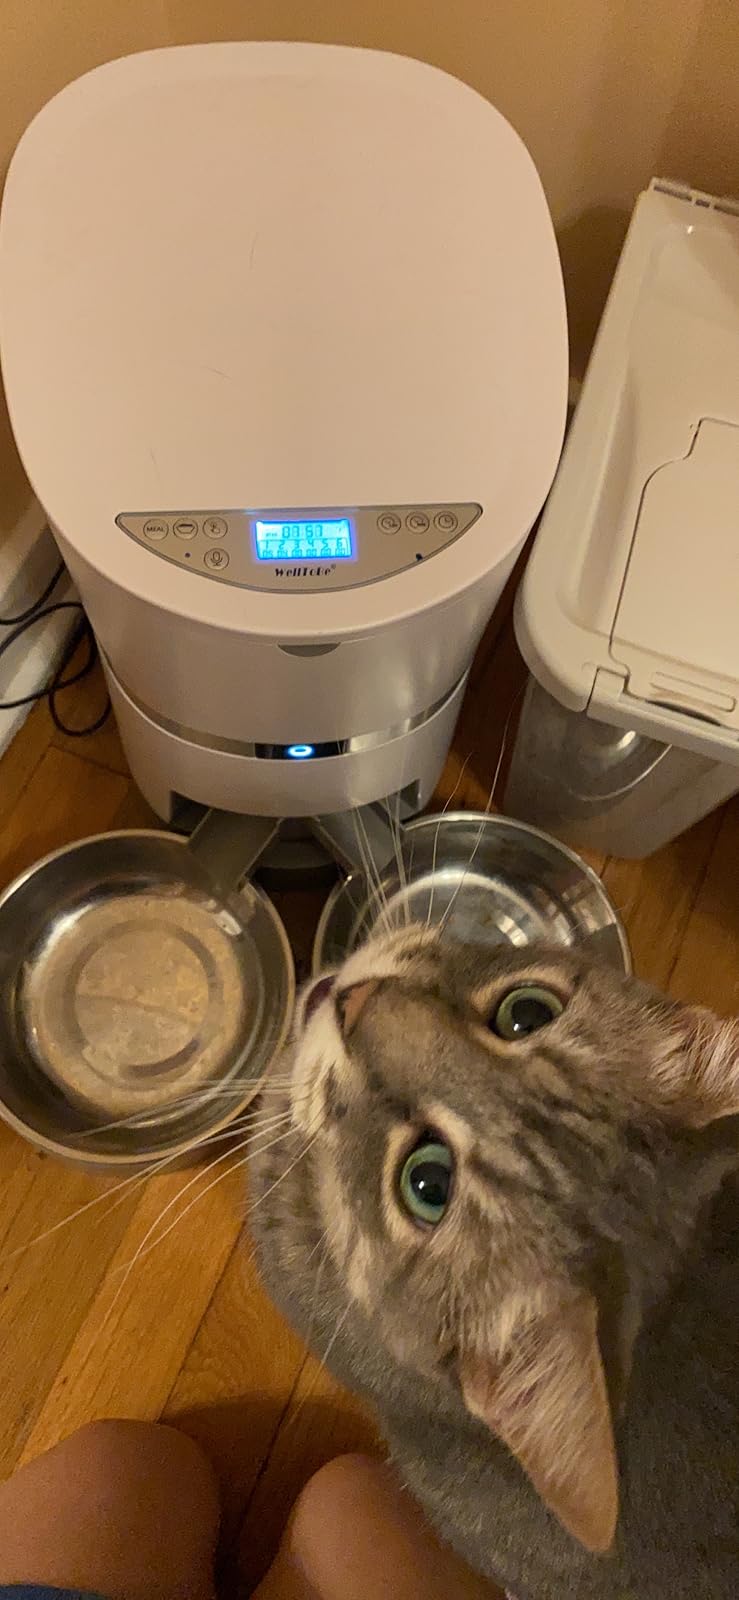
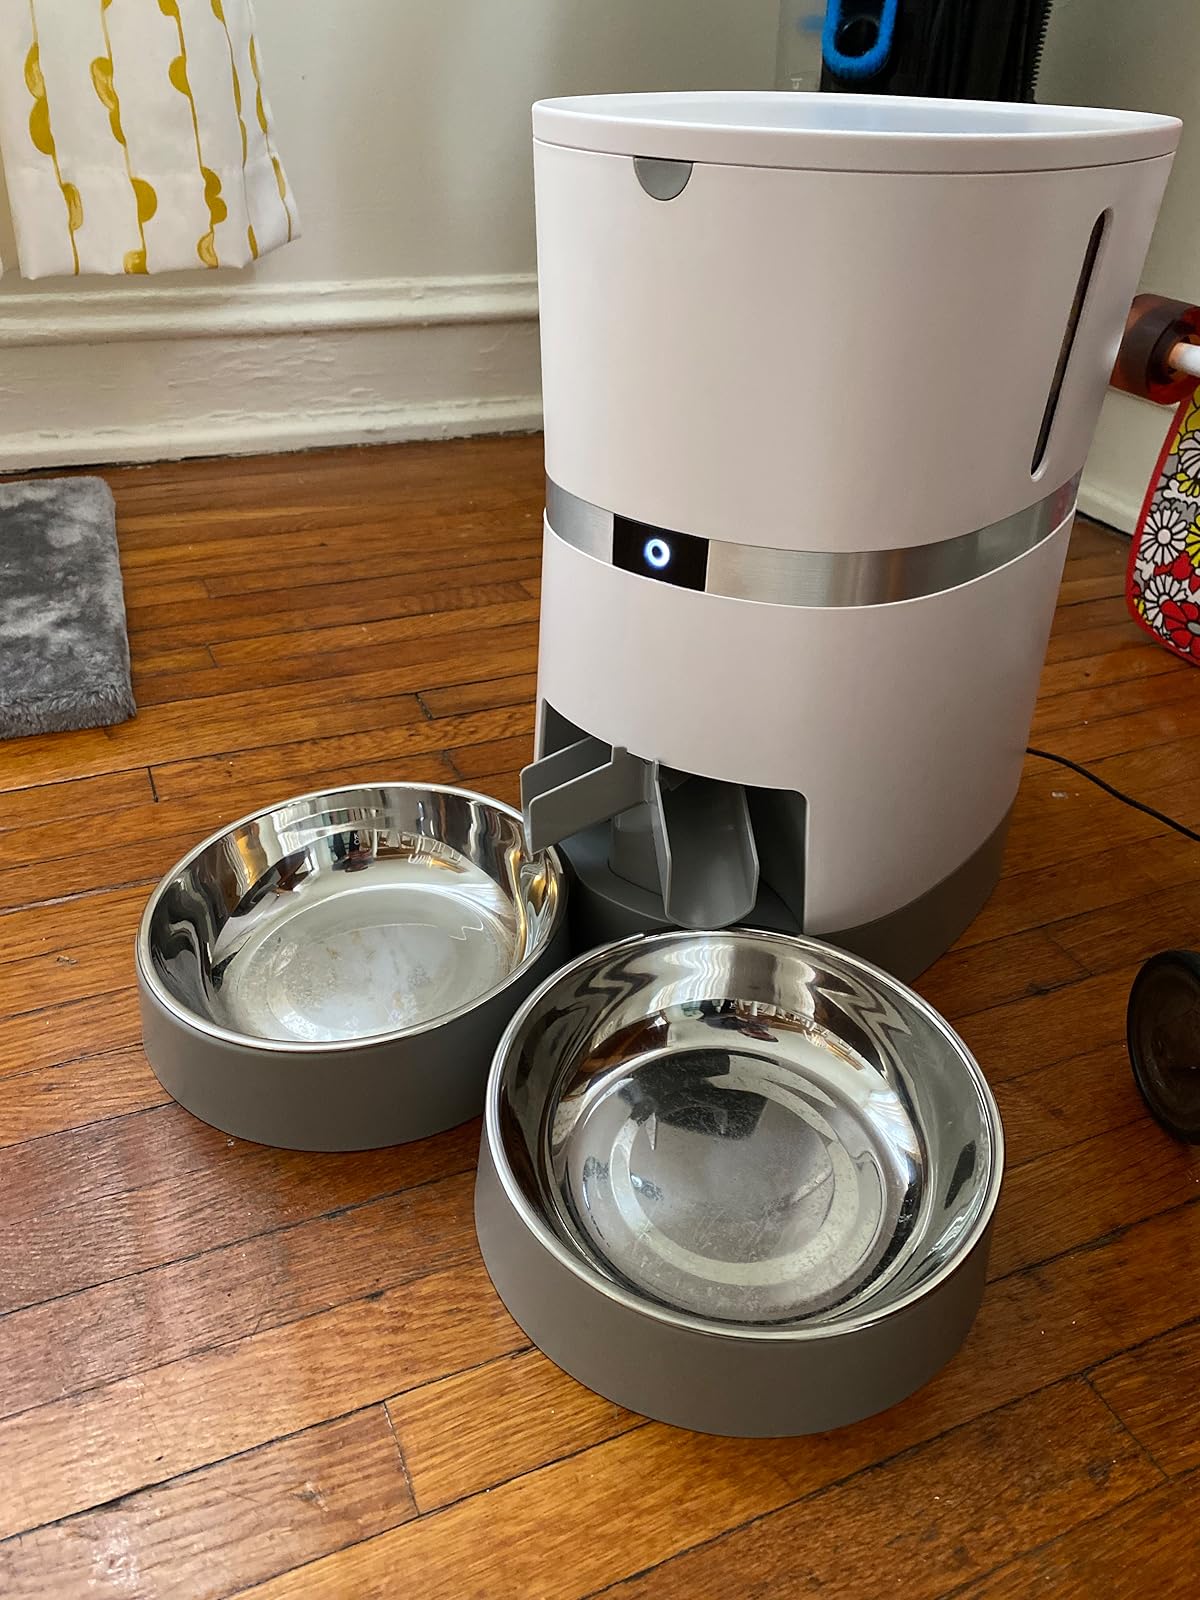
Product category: items_feeder
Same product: yes